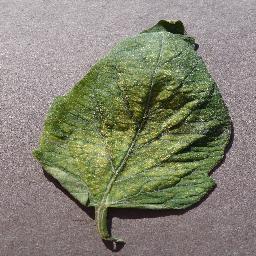
Label: Tomato___Spider_mites Two-spotted_spider_mite